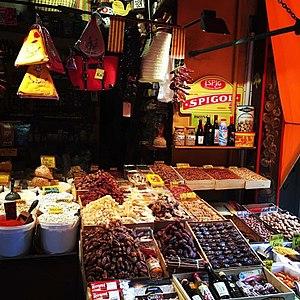
Épices rue Paratilla à Perpignan